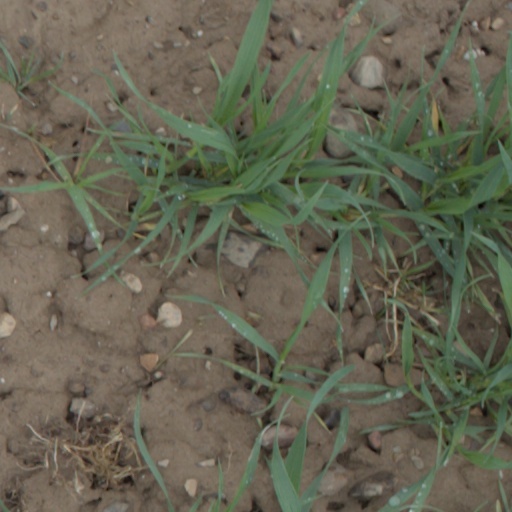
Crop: wheat